Volvo C30

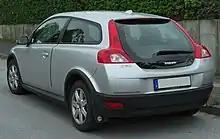
2006–2008 Volvo C30 1.6 D, Germany

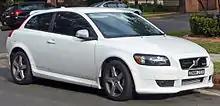
2008–2009 Volvo C30 T5, Australia

In late 2006, the C30 was launched in Europe. Engines choices range from a 1.6L inline-4 (petrol or diesel) to a 2.5L inline-5 turbo (2.4L diesel). 2009 added the choices of a 6-speed PowerShift dual-clutch automatic with the 2.0 L petrol and diesel engines, a 1.8L E85 flex-fuel engine, and 1.6L "DRIVe" diesel engines with improved efficiency and optional start/stop capability.